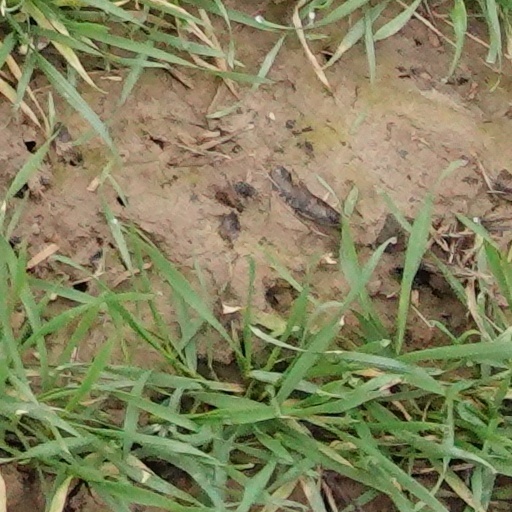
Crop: wheat